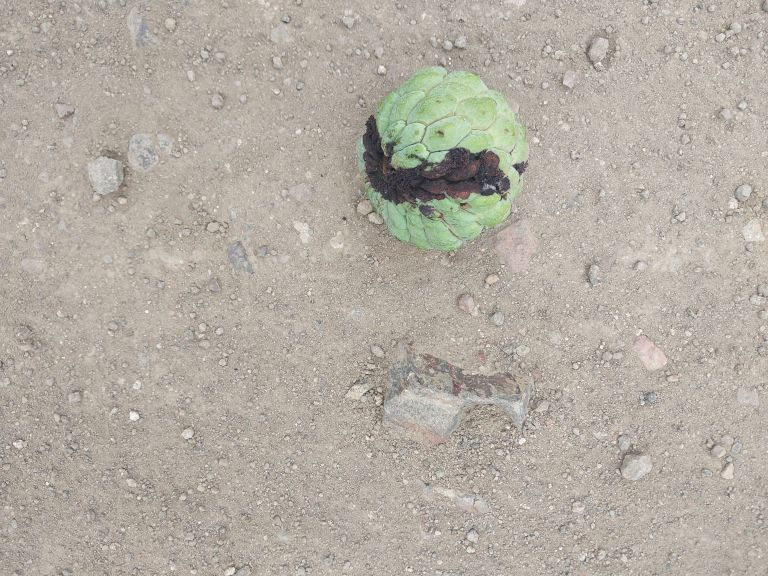
Disease label: Diplodia Rot